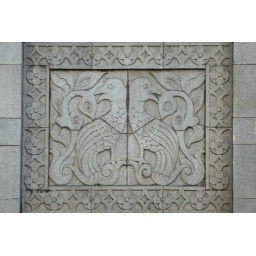
A panel with a pair of Art Deco birds on a building in downtown Chicago, Illinois.